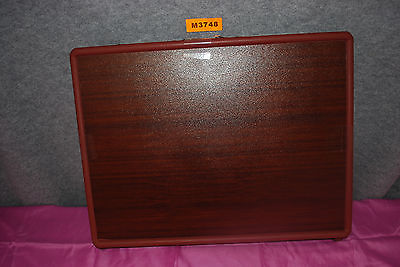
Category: table